PFC Lokomotiv Plovdiv

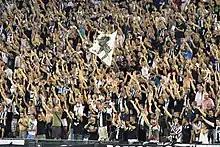
Lokomotiv Plovdiv fans provide their support with extreme passion

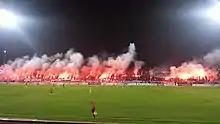
Lokomotiv Plovdiv supporters during the Plovdiv derby

Since its foundation, Lokomotiv has been one of the best supported football clubs in Bulgaria. Its fans broke attendance records on numerous occasions in the early years despite hardships (the team did not have a home ground for more than 20 years after the 1928 earthquake). By the 1940s the club was one of the largest in the country in terms of officially registered members. In 1968 its supporters established the amateur football club "Friends of Lokomotiv Plovdiv" as a means of organised support, and in 1988 the official fan club – "Club of the Supporters of Lokomotiv Plovdiv" – was established as the first of its kind in Bulgaria. The political environment of the time was unfavourable towards independently formed organisations.